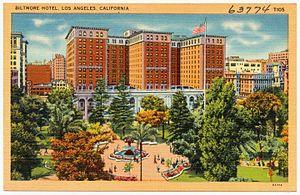
La 10ᵉ cérémonie des Oscars du cinéma s'est déroulée le 10 mars 1938 à l'Hôtel Biltmore à Los Angeles, Californie.
La 13ᵉ cérémonie des Oscars du cinéma s'est déroulée le 27 février 1941 à l'Hôtel Biltmore à Los Angeles, Californie.
La 14ᵉ cérémonie des Oscars du cinéma s'est déroulée le 26 février 1942 à l'Hôtel Biltmore à Los Angeles.